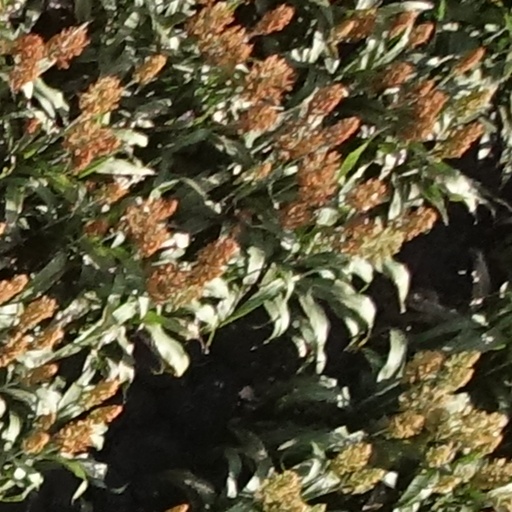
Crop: sorghum